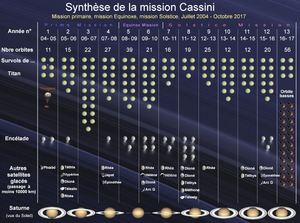
Synthèse de la mission Cassini. Libellés en francais
Cassini-Huygens est une mission d'exploration spatiale du système saturnien au moyen d'une sonde spatiale développée par l'agence spatiale américaine, la NASA, avec des participations importantes de l'Agence spatiale européenne et de l'Agence spatiale italienne. Lancé le 15 octobre 1997, l'engin se place en orbite autour de Saturne en 2004. En 2005, l'atterrisseur européen Huygens, après s'être détaché fin 2004 de la sonde mère, se pose à la surface du satellite Titan et peut transmettre des informations collectées durant la descente et après son atterrissage. L'orbiteur Cassini ensuite tourne autour de Saturne et poursuit l'étude scientifique de la planète géante gazeuse, en profitant de ses passages à faible distance de ses satellites pour collecter des données détaillées sur ceux-ci. La mission, d'une durée initialement prévue de quatre ans, est prolongée à deux reprises : de 2008 à 2010 par la mission équinoxe, puis de 2010 à 2017 par la mission solstice. Afin de protéger les lunes de la planète, la sonde spatiale finit son voyage en plongeant dans l'atmosphère de Saturne le 15 septembre 2017.